Renville Agreement

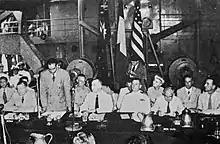
Negotiations underway on the USS "Renville" on 8 December 1947

On 1 August 1947, an Australian resolution in the United Nations Security Council calling for a ceasefire between the Dutch and Indonesian Republican forces was passed. Dutch Lt. Governor-General Van Mook gave the ceasefire order on 5 August.